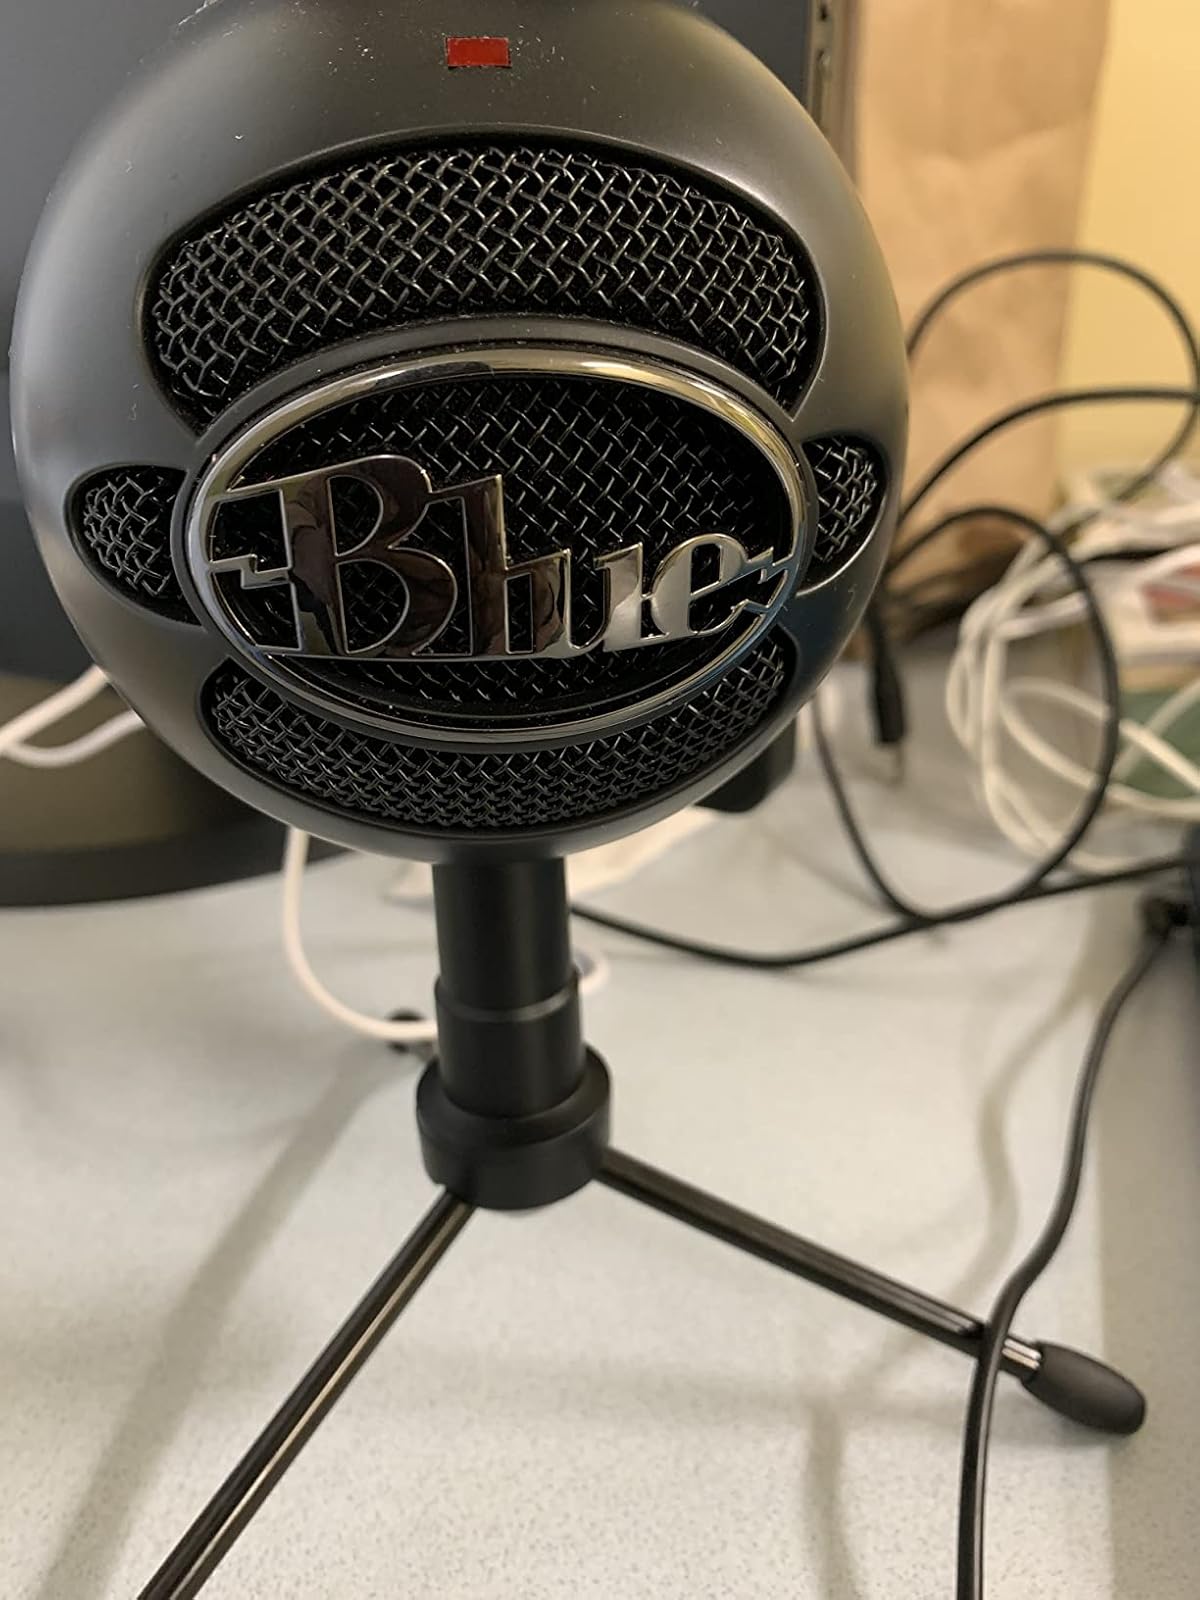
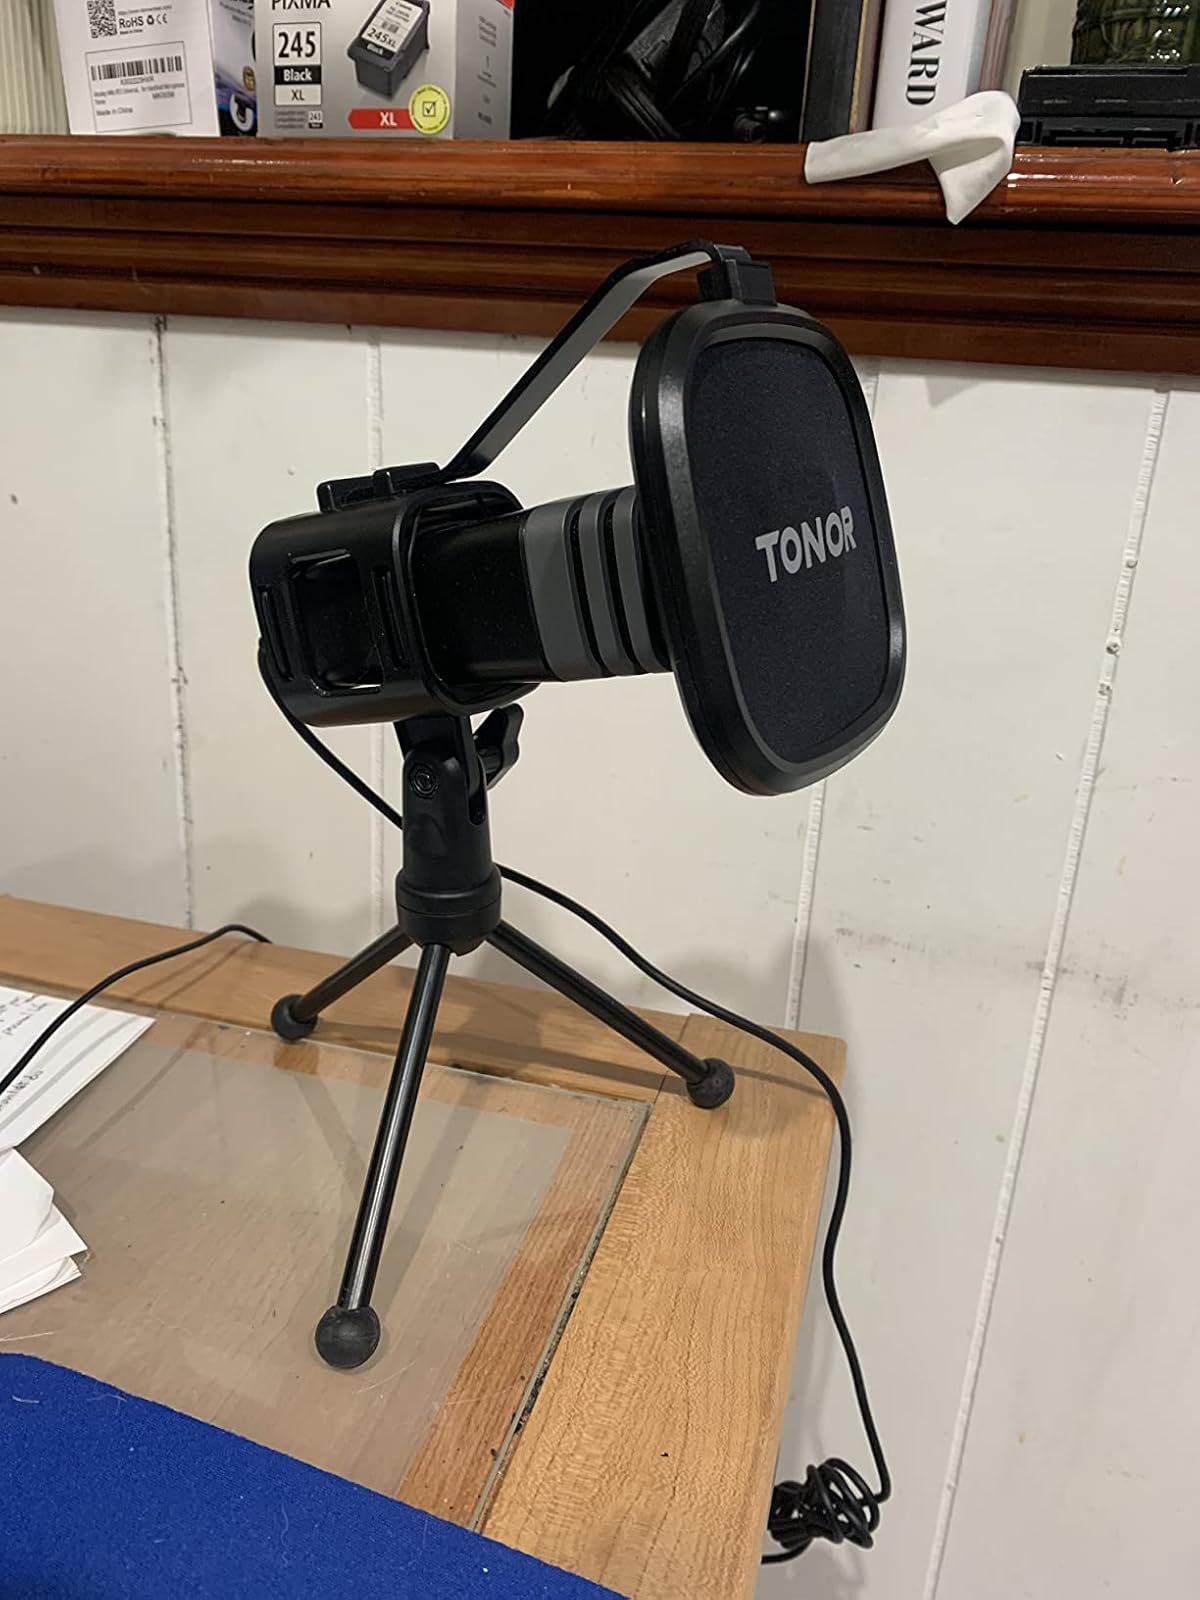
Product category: microphone
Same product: no